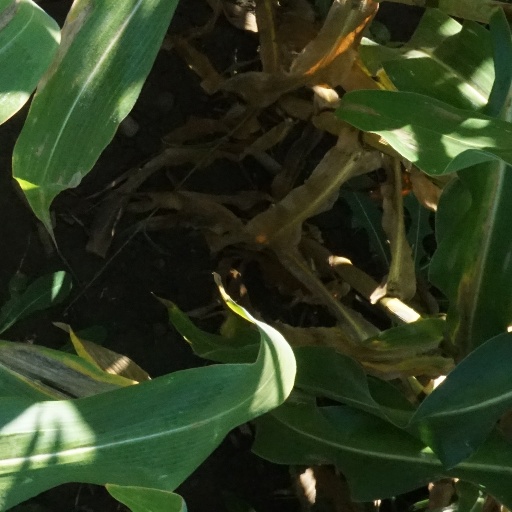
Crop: maize; corn